Chalcides ocellatus

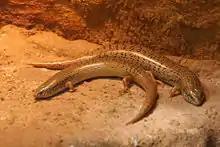
Chalcides ocellatus

As an adult, it generally reaches about 15 to 30 cm (6 to 12 in) of length with a 22 to 39 g weight and has a small head, cylindrical body, and five toes on each foot. They are very agile and are often found in arid areas. It is strongly related to "Chalcides colosii", and "C. colosii" was formerly considered a subspecies of "C. ocellatus". "C. ocellatus" is notable for the presence of ocelli and for its wide variety of coloration patterns. Females of the species give birth to 2-6 live young through viviparity.